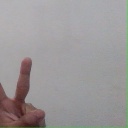
अक्षर: क